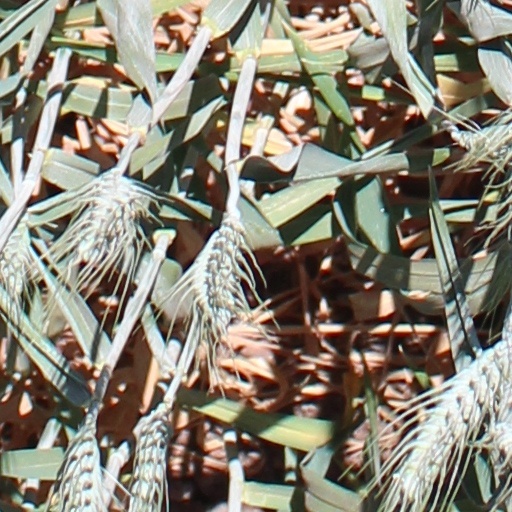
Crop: wheat